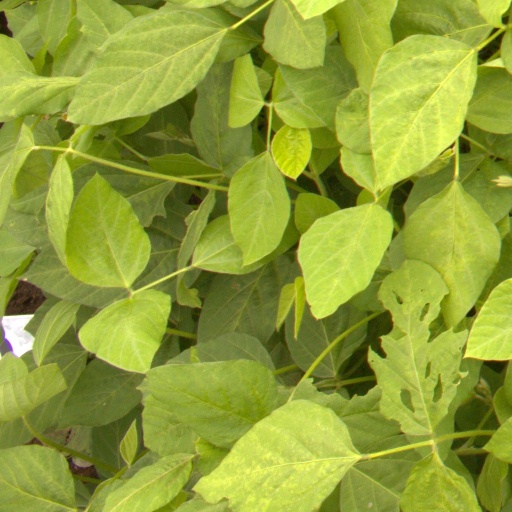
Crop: soybean